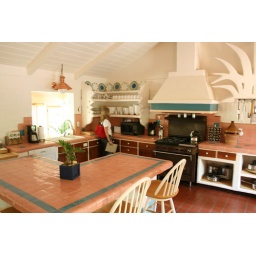
The kitchen in the main house